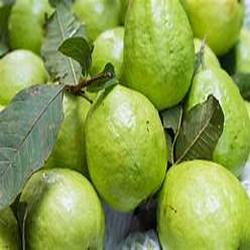
Label: Guava